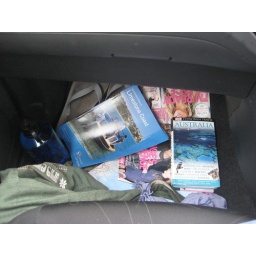
My floor space in the car